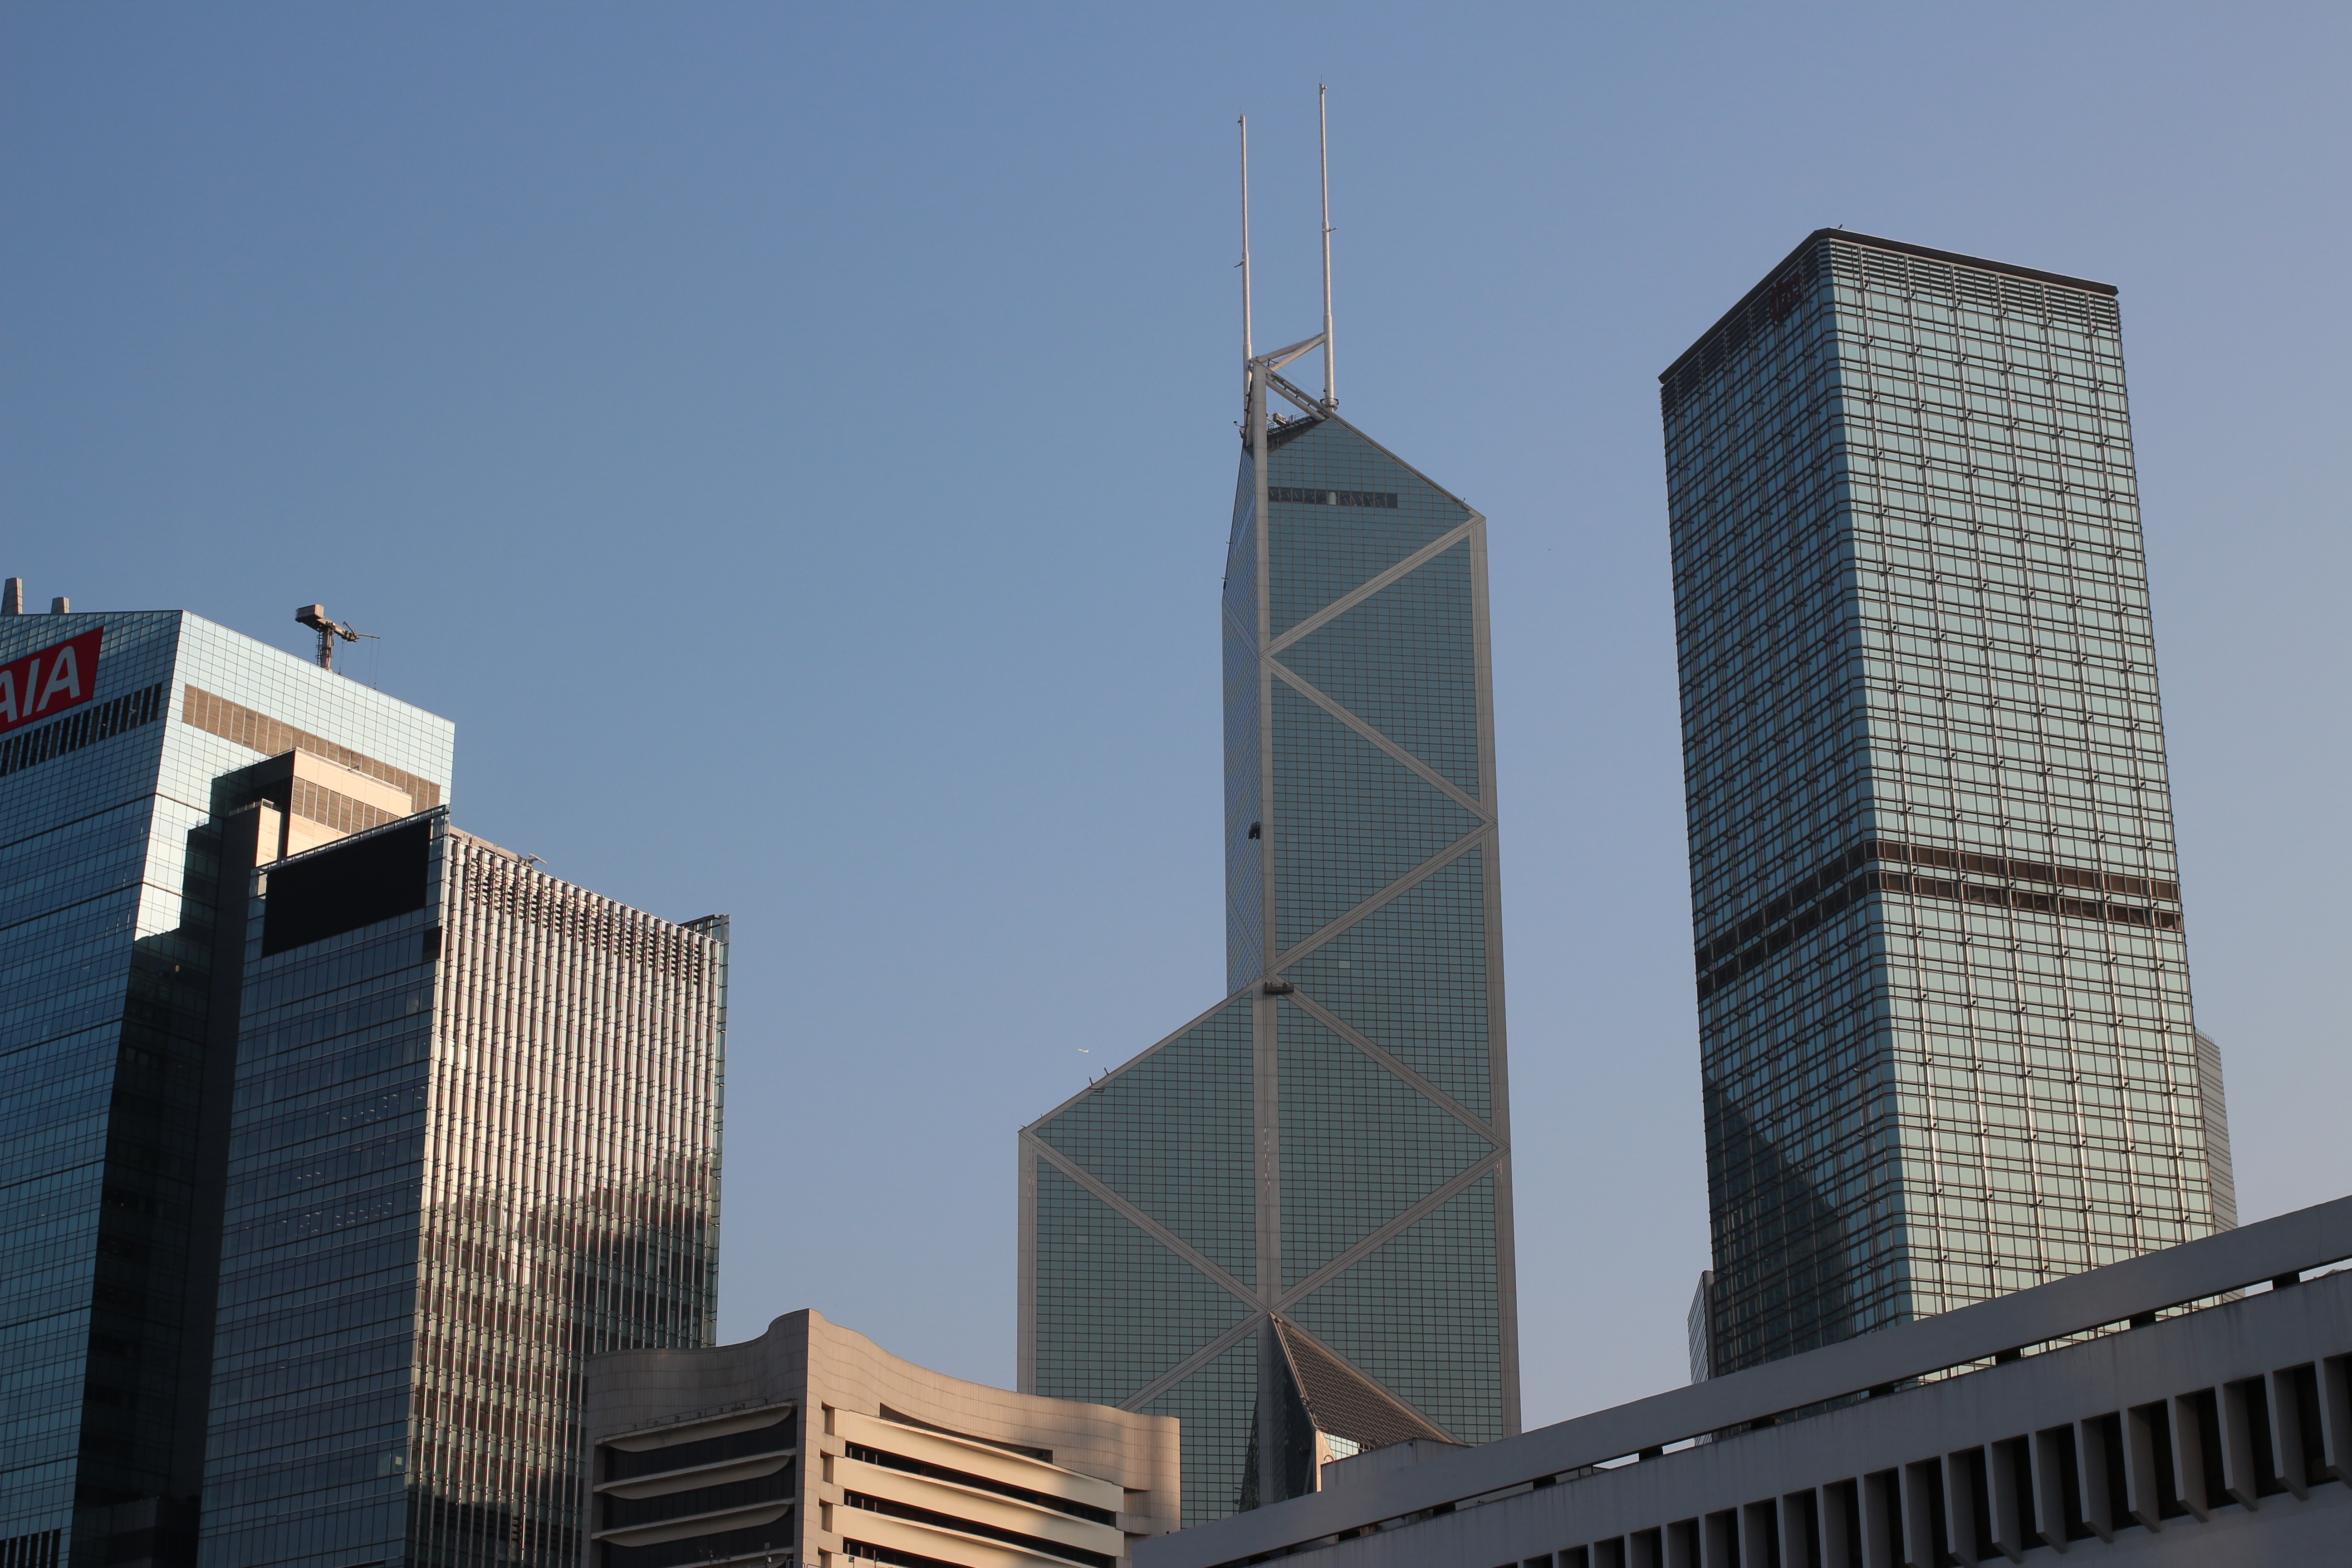
architecture, skyline, building, city, skyscraper, cityscape, downtown, tower, landmark, facade, tower block, hong kong, metropolis, urban area, human settlement, metropolitan area